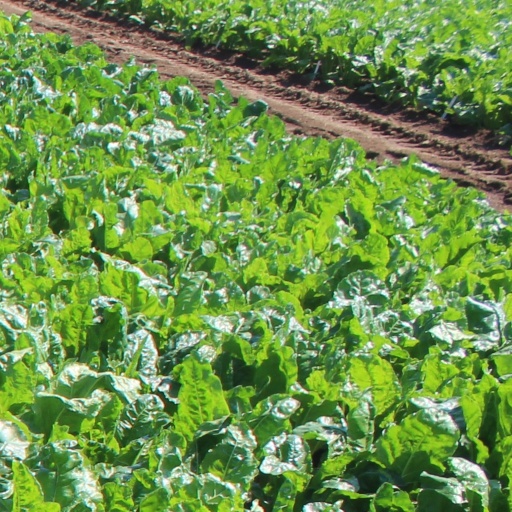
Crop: sugar beet